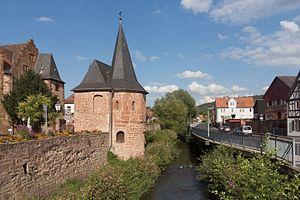
Büdingen est une ville allemande dans l'arrondissement de Wetterau dans le Land de Hesse. Elle est renommée pour ses fortifications médiévales et ses pittoresques bâtiments à colombage.